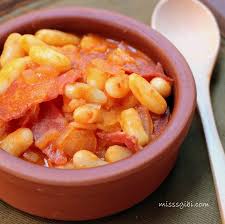
Yemek: kuru_fasulye